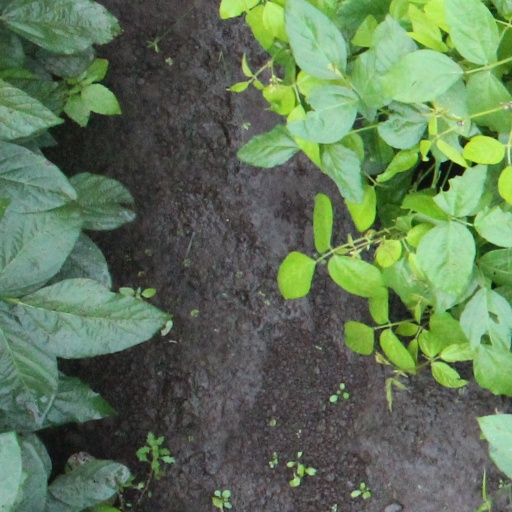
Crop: soybean